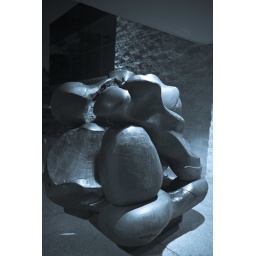
Santa Rosa, Ca. This large wood carving is in the foyer of a local office building